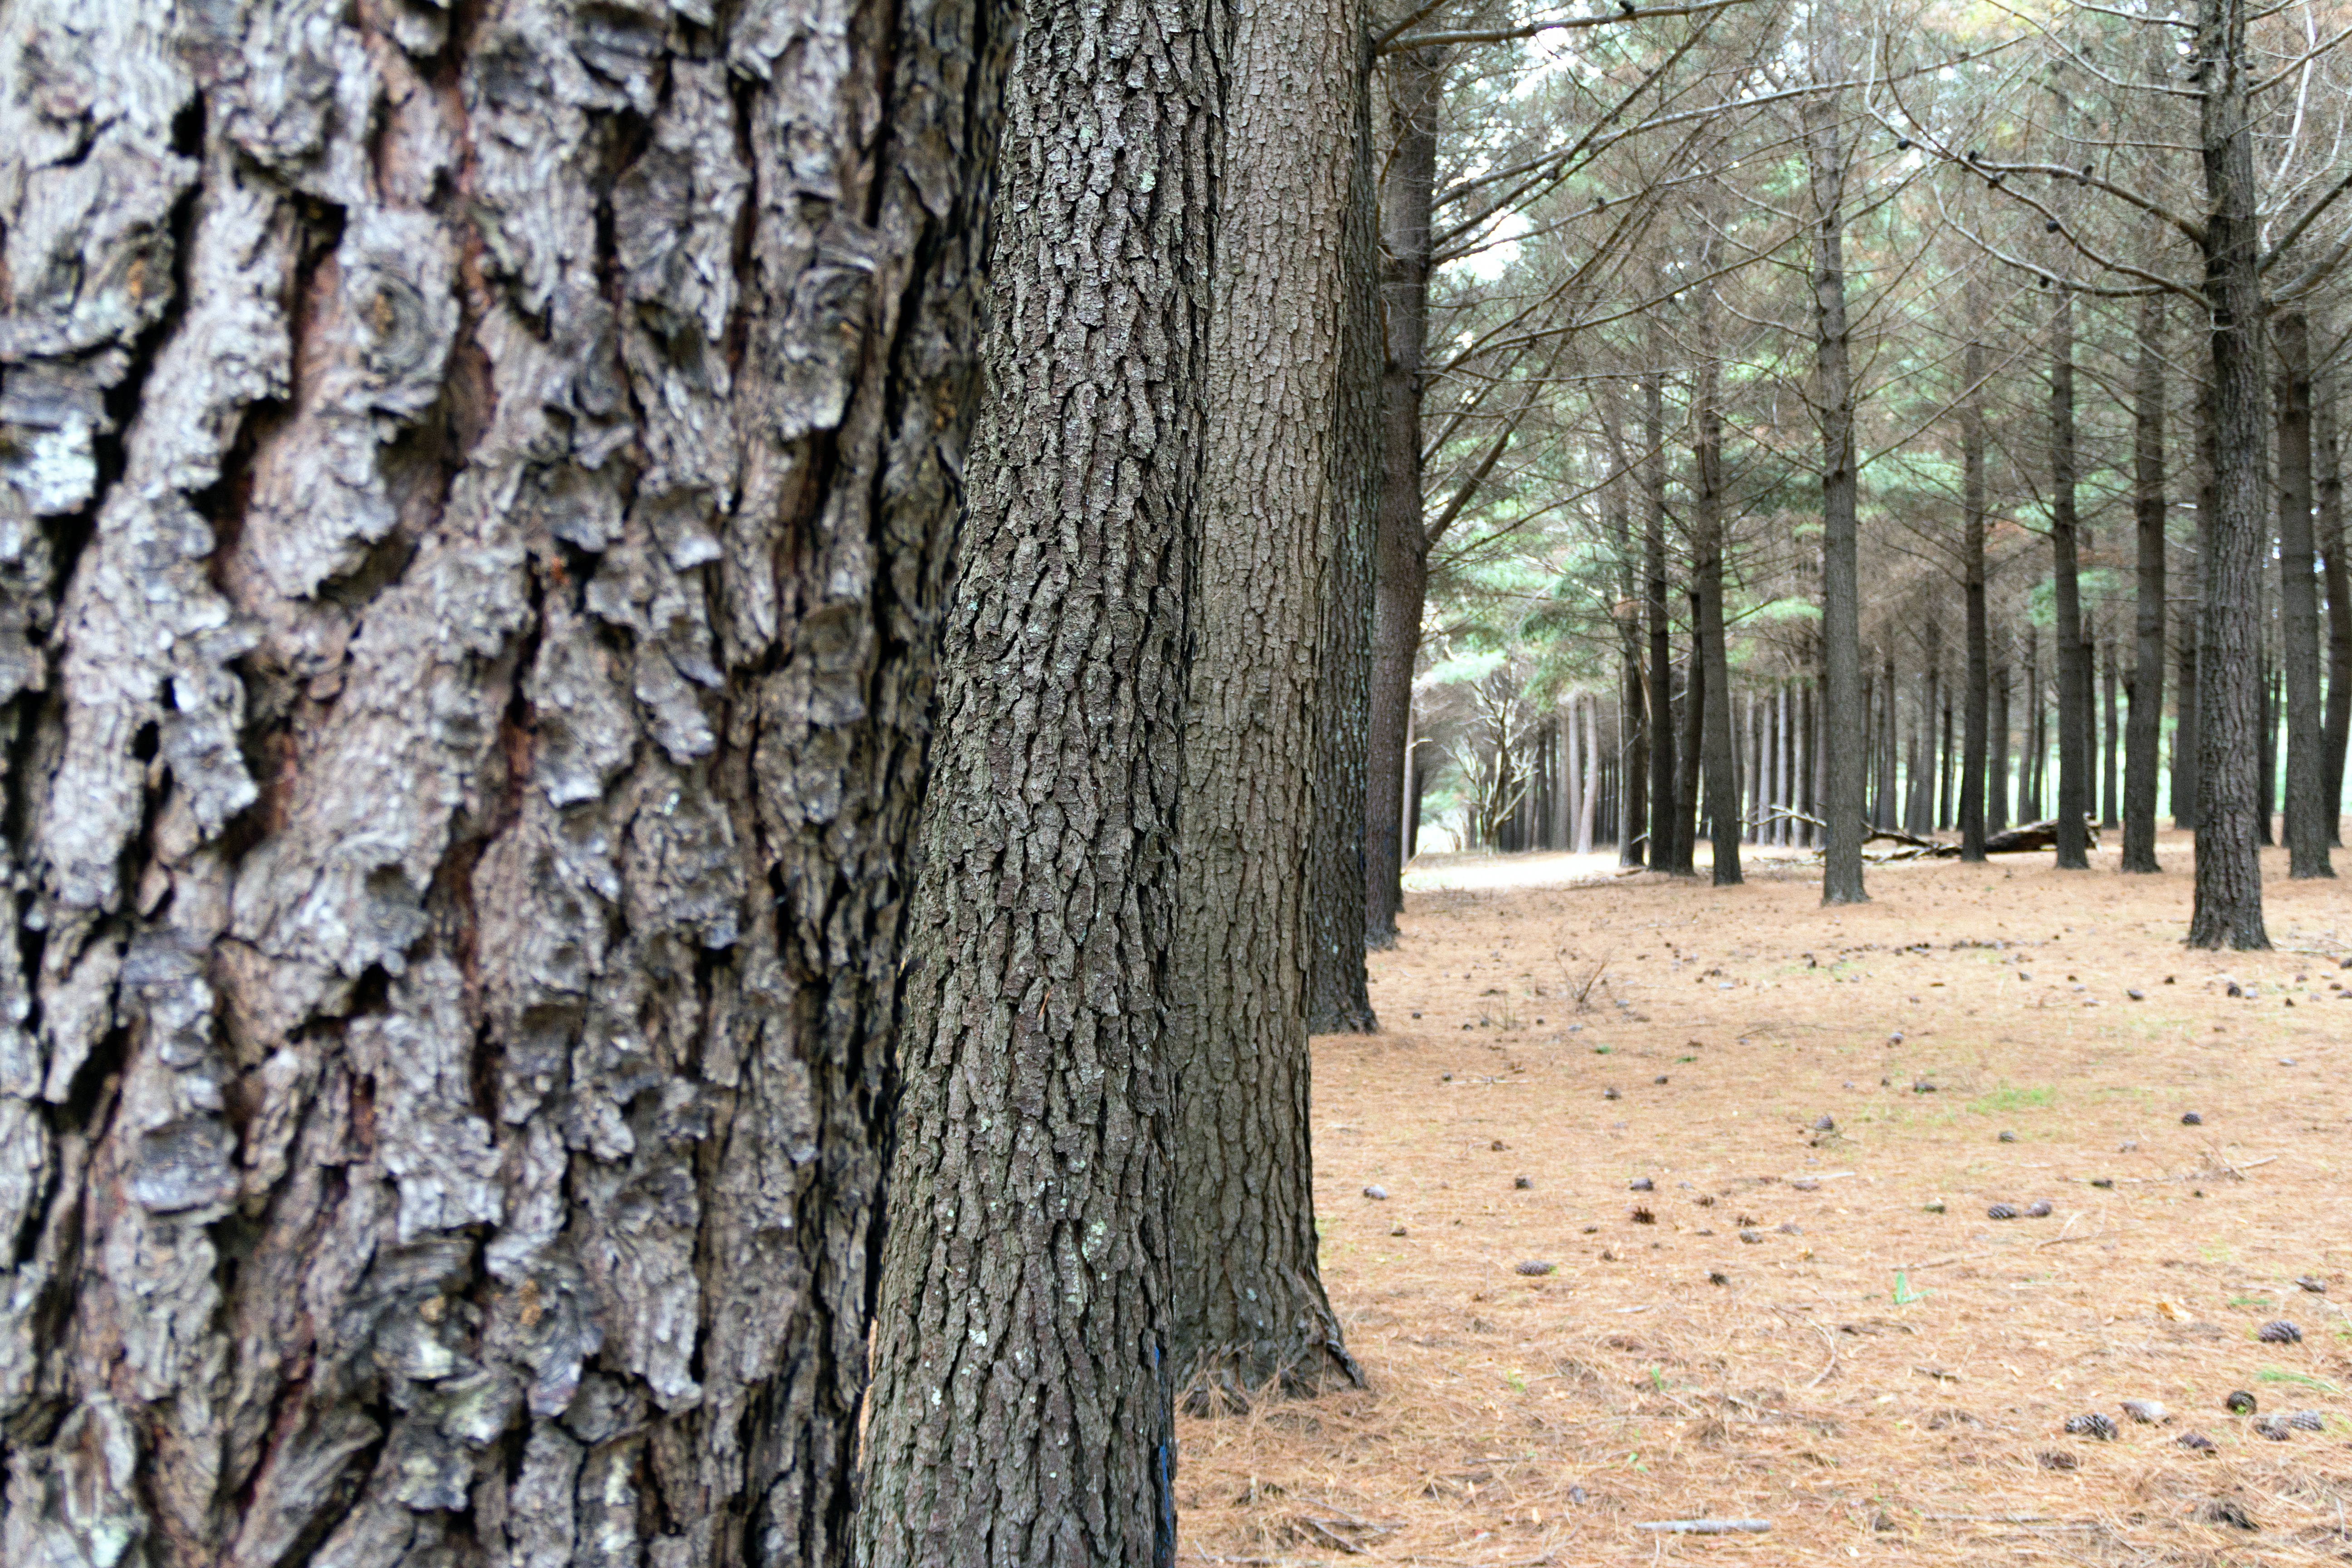
tree, forest, outdoor, branch, plant, wood, leaf, trunk, environment, pattern, deciduous, grove, forrest, woodland, flowering plant, plant stem, woody plant, land plant